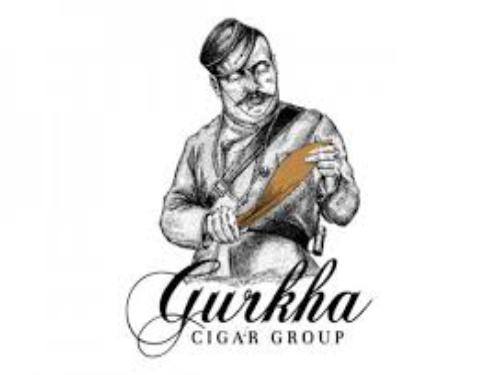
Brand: Gurkha-2
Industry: Others